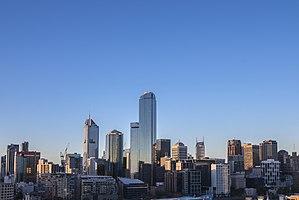
L’architecture australienne, au moins au début de l'histoire du pays, fut influencée par les architectures anglaise et américaine. Au mieux, les architectes australiens cherchaient à être les premiers à importer les nouveaux styles et essayaient de leur donner des caractères locaux. L'architecture australienne contemporaine post-seconde Guerre mondiale reflète le multiculturalisme de la société australienne et lui donne une identité émergente multifactorielle.